Paintball marker

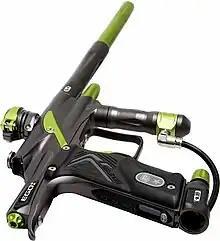
The Planet Eclipse Ego, an electropneumatic paintball marker

In electromagnetic designs, the trigger, instead of being mechanically linked to the action of the marker, simply activates an electronic micro-switch (or more recently, a magnetic or optical sensor). That information is passed through control circuitry to a computer-controlled solenoid valve which can open and close very quickly and precisely, allowing gas to move into or out of various pressure chambers in the marker to move the bolt and fire the paintball.